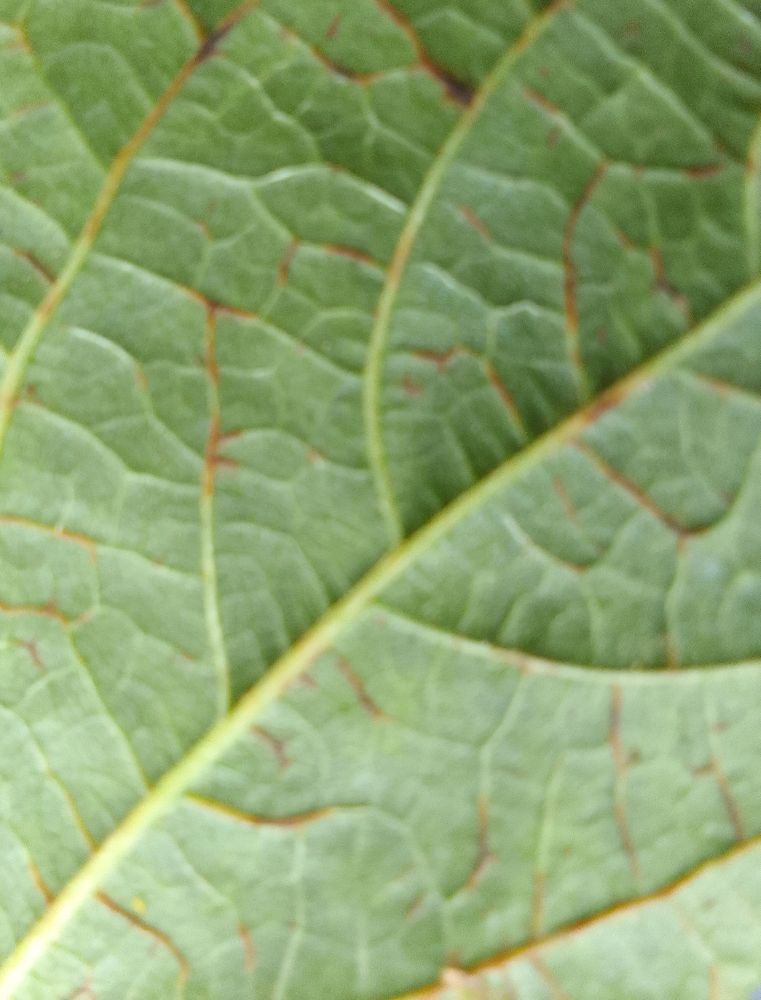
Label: anthracnose